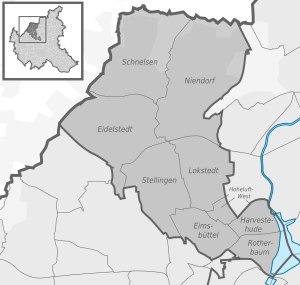
Bezirk Eimsbüttel
Bydele i Bezirk Eimsbüttel.
Bezirk Eimsbüttel er et af syv bezirke i den tyske bystat Hamborg. Det er hjemsted for Universität Hamburg samt Universitätsviertel i bydelen Rotherbaum.